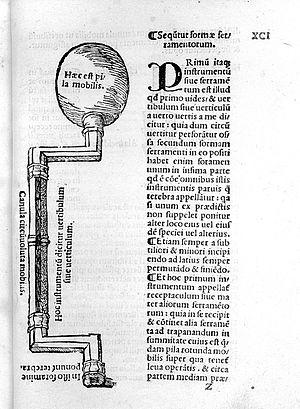
Jacopo Berengario da Carpi, né vers 1457 à Carpi et mort en 1530 à Ferrare, est un médecin italien, parmi les plus importants anatomistes modernes avant André Vésale. Son ouvrage Commentaires sur Mondino est le premier traité d'anatomie imprimé comportant des illustrations.